Tingena ombrodella

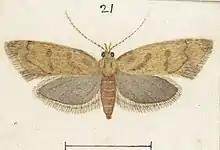
Image illustrated by George Hudson in 1928, said by Dugdale to represent "T. ombrodella".

This species was first described and illustrated by George Hudson in 1950 as a variety of "Borkhausenia innotella". In 1926 Alfred Philpott discussed and illustrated the genitalia of the male of this species under the name"Borkhausenia innotella". In 1928 George Hudson discussed and illustrated this species also under this name in his book "The butterflies and moths of New Zealand". In 1988 J. S. Dugdale placed this species within the genus "Tingena". The male lectotype, collected at Whakapapa, Mount Ruapehu, is held at Te Papa.